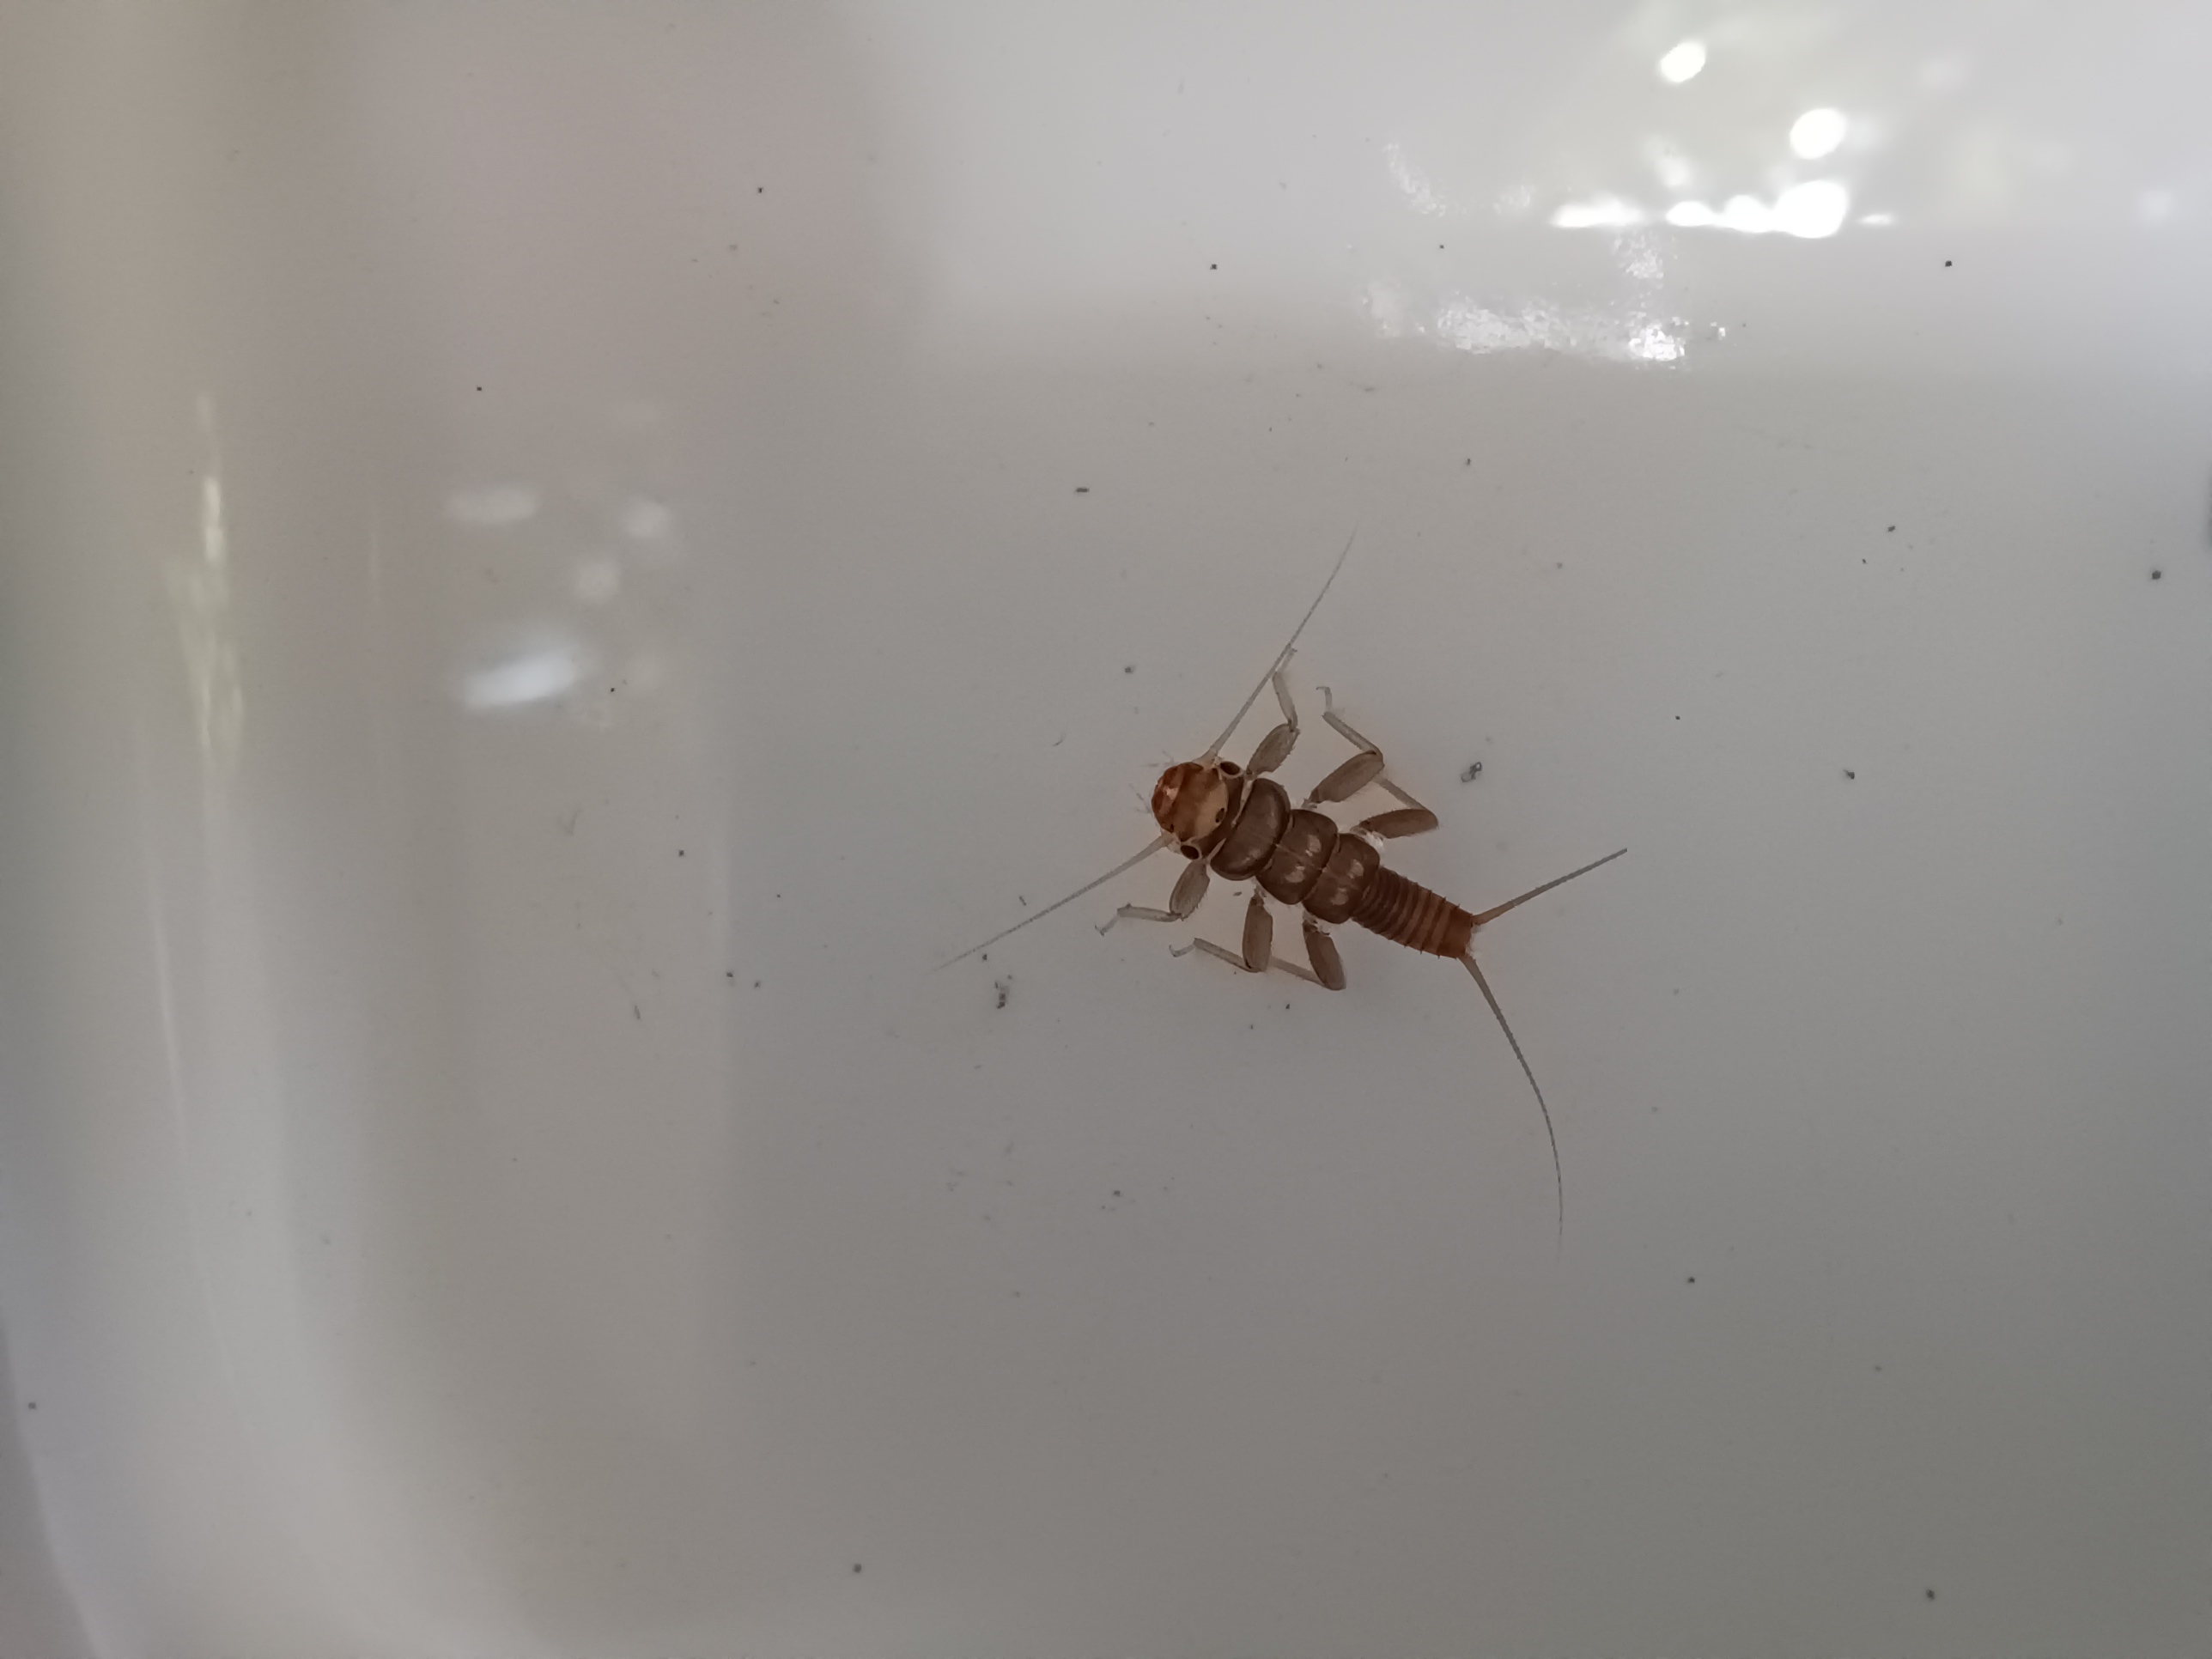
Macroinvertebrate group: stoneflies